Flag Officer Scotland and Northern Ireland

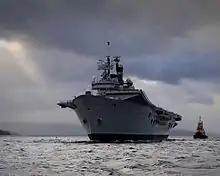
HMS "Ark Royal" on the River Clyde

The Flag Officer Scotland and Northern Ireland (FOSNI) was a senior post in the Royal Navy of the United Kingdom. It was based at HM Naval Base Clyde, and the holder of the post was the Royal Navy's senior officer in Scotland. The post of FOSNI, dating from 1946, was re-scoped and re-named in 1994 to Flag Officer Scotland, Northern England & Northern Ireland (FOSNNI), then named back in 2015, before being dis-established in 2020.